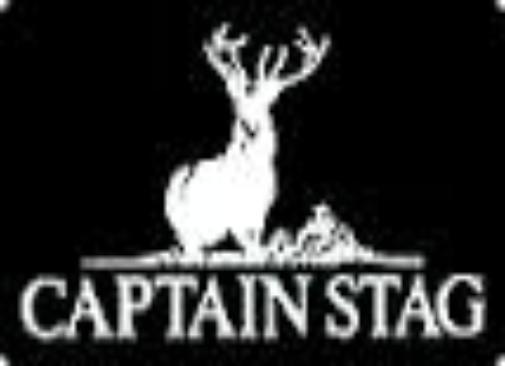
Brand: captain stag
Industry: Necessities